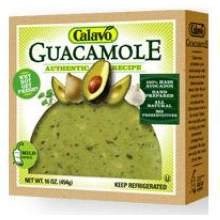
Item Name: Calavo Ultimate Guacamole, 3 Pound -- 4 per case.
Bullet Point: Ships frozen, CANNOT be cancelled after being processed.
Product Description: Calavo Ultimate Guacamole, 3 Pound -- 4 per case. Avocados provide 25 essential nutrients, including fiber, postassium,Vitamin E,B vitamins and folic acid. No cholesterol, no trans fats, it's the "good fat", monounsaturated fat.
Value: 4.0
Unit: Count

Price: 157.06